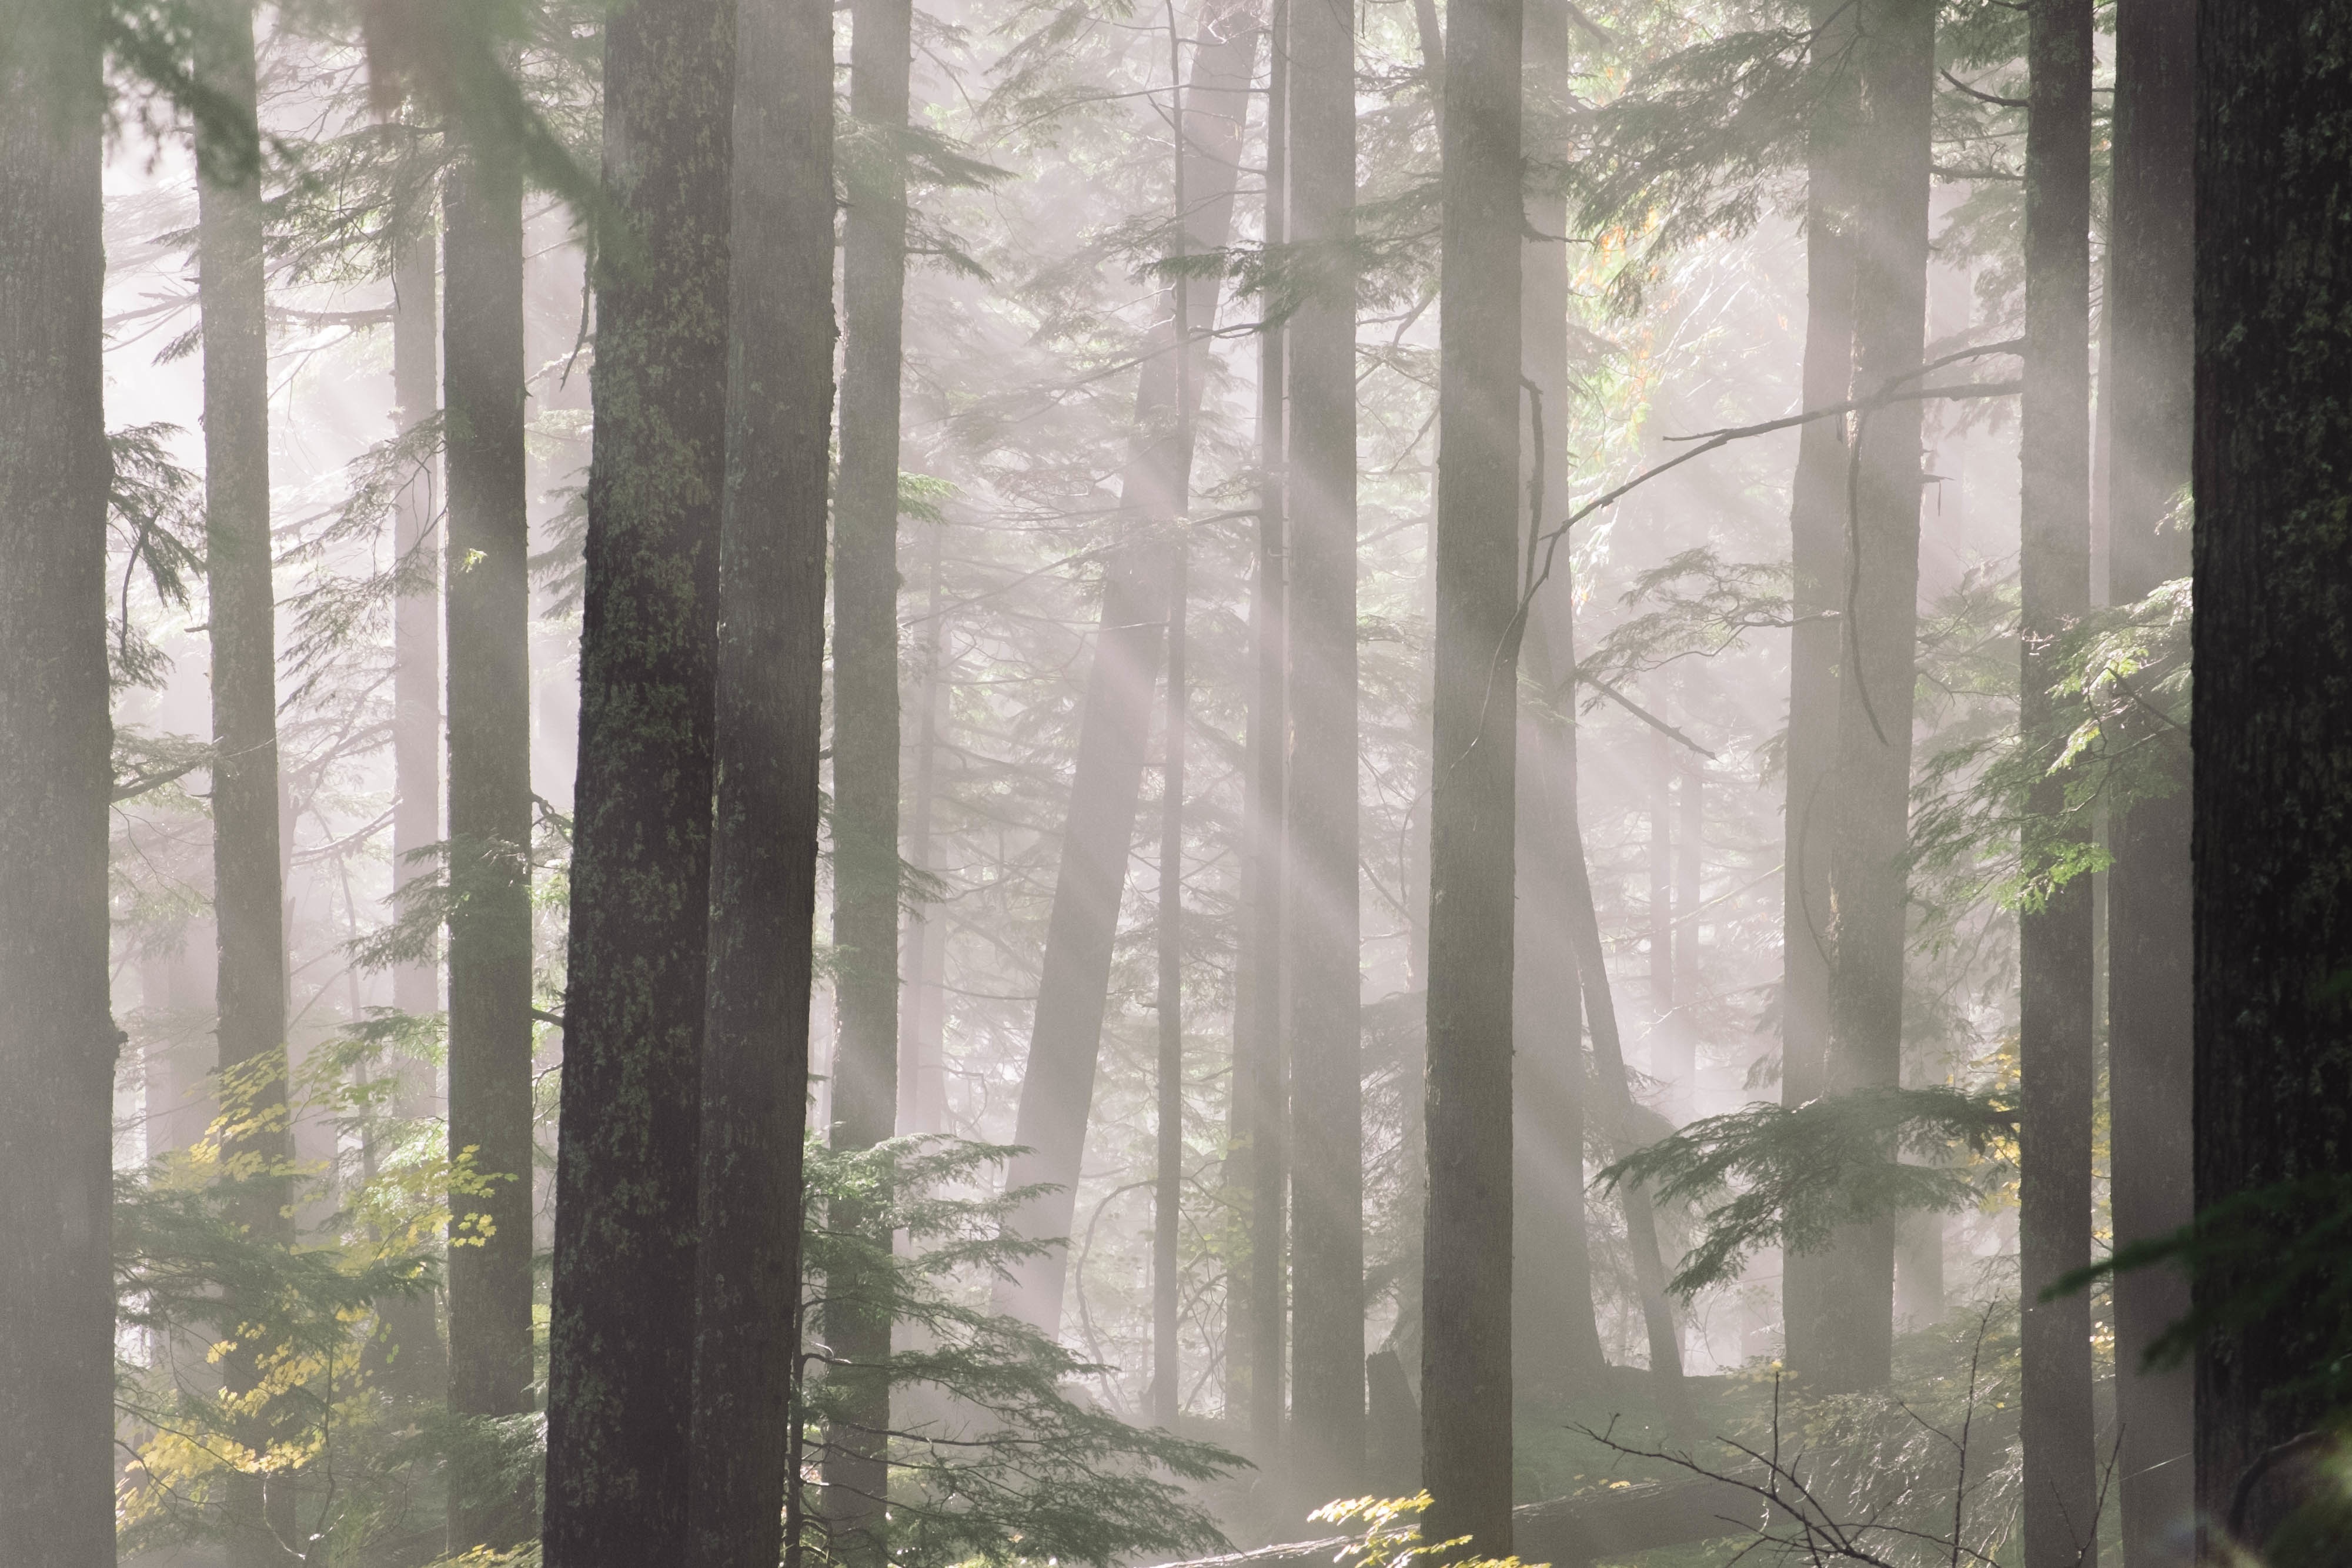
tree, forest, branch, fog, mist, sunlight, weather, curtain, season, interior design, woodland, habitat, ecosystem, natural environment, atmospheric phenomenon, woody plant, temperate coniferous forest